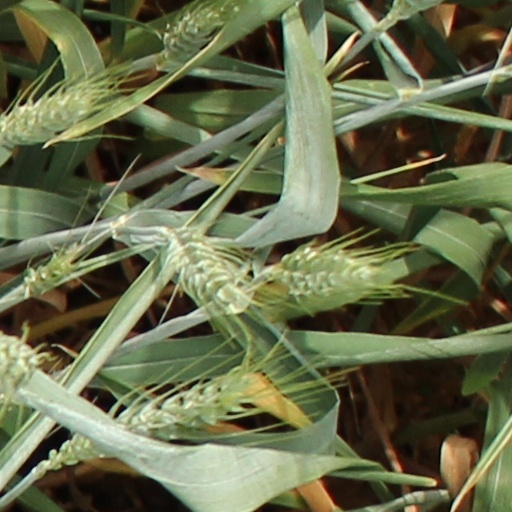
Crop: wheat